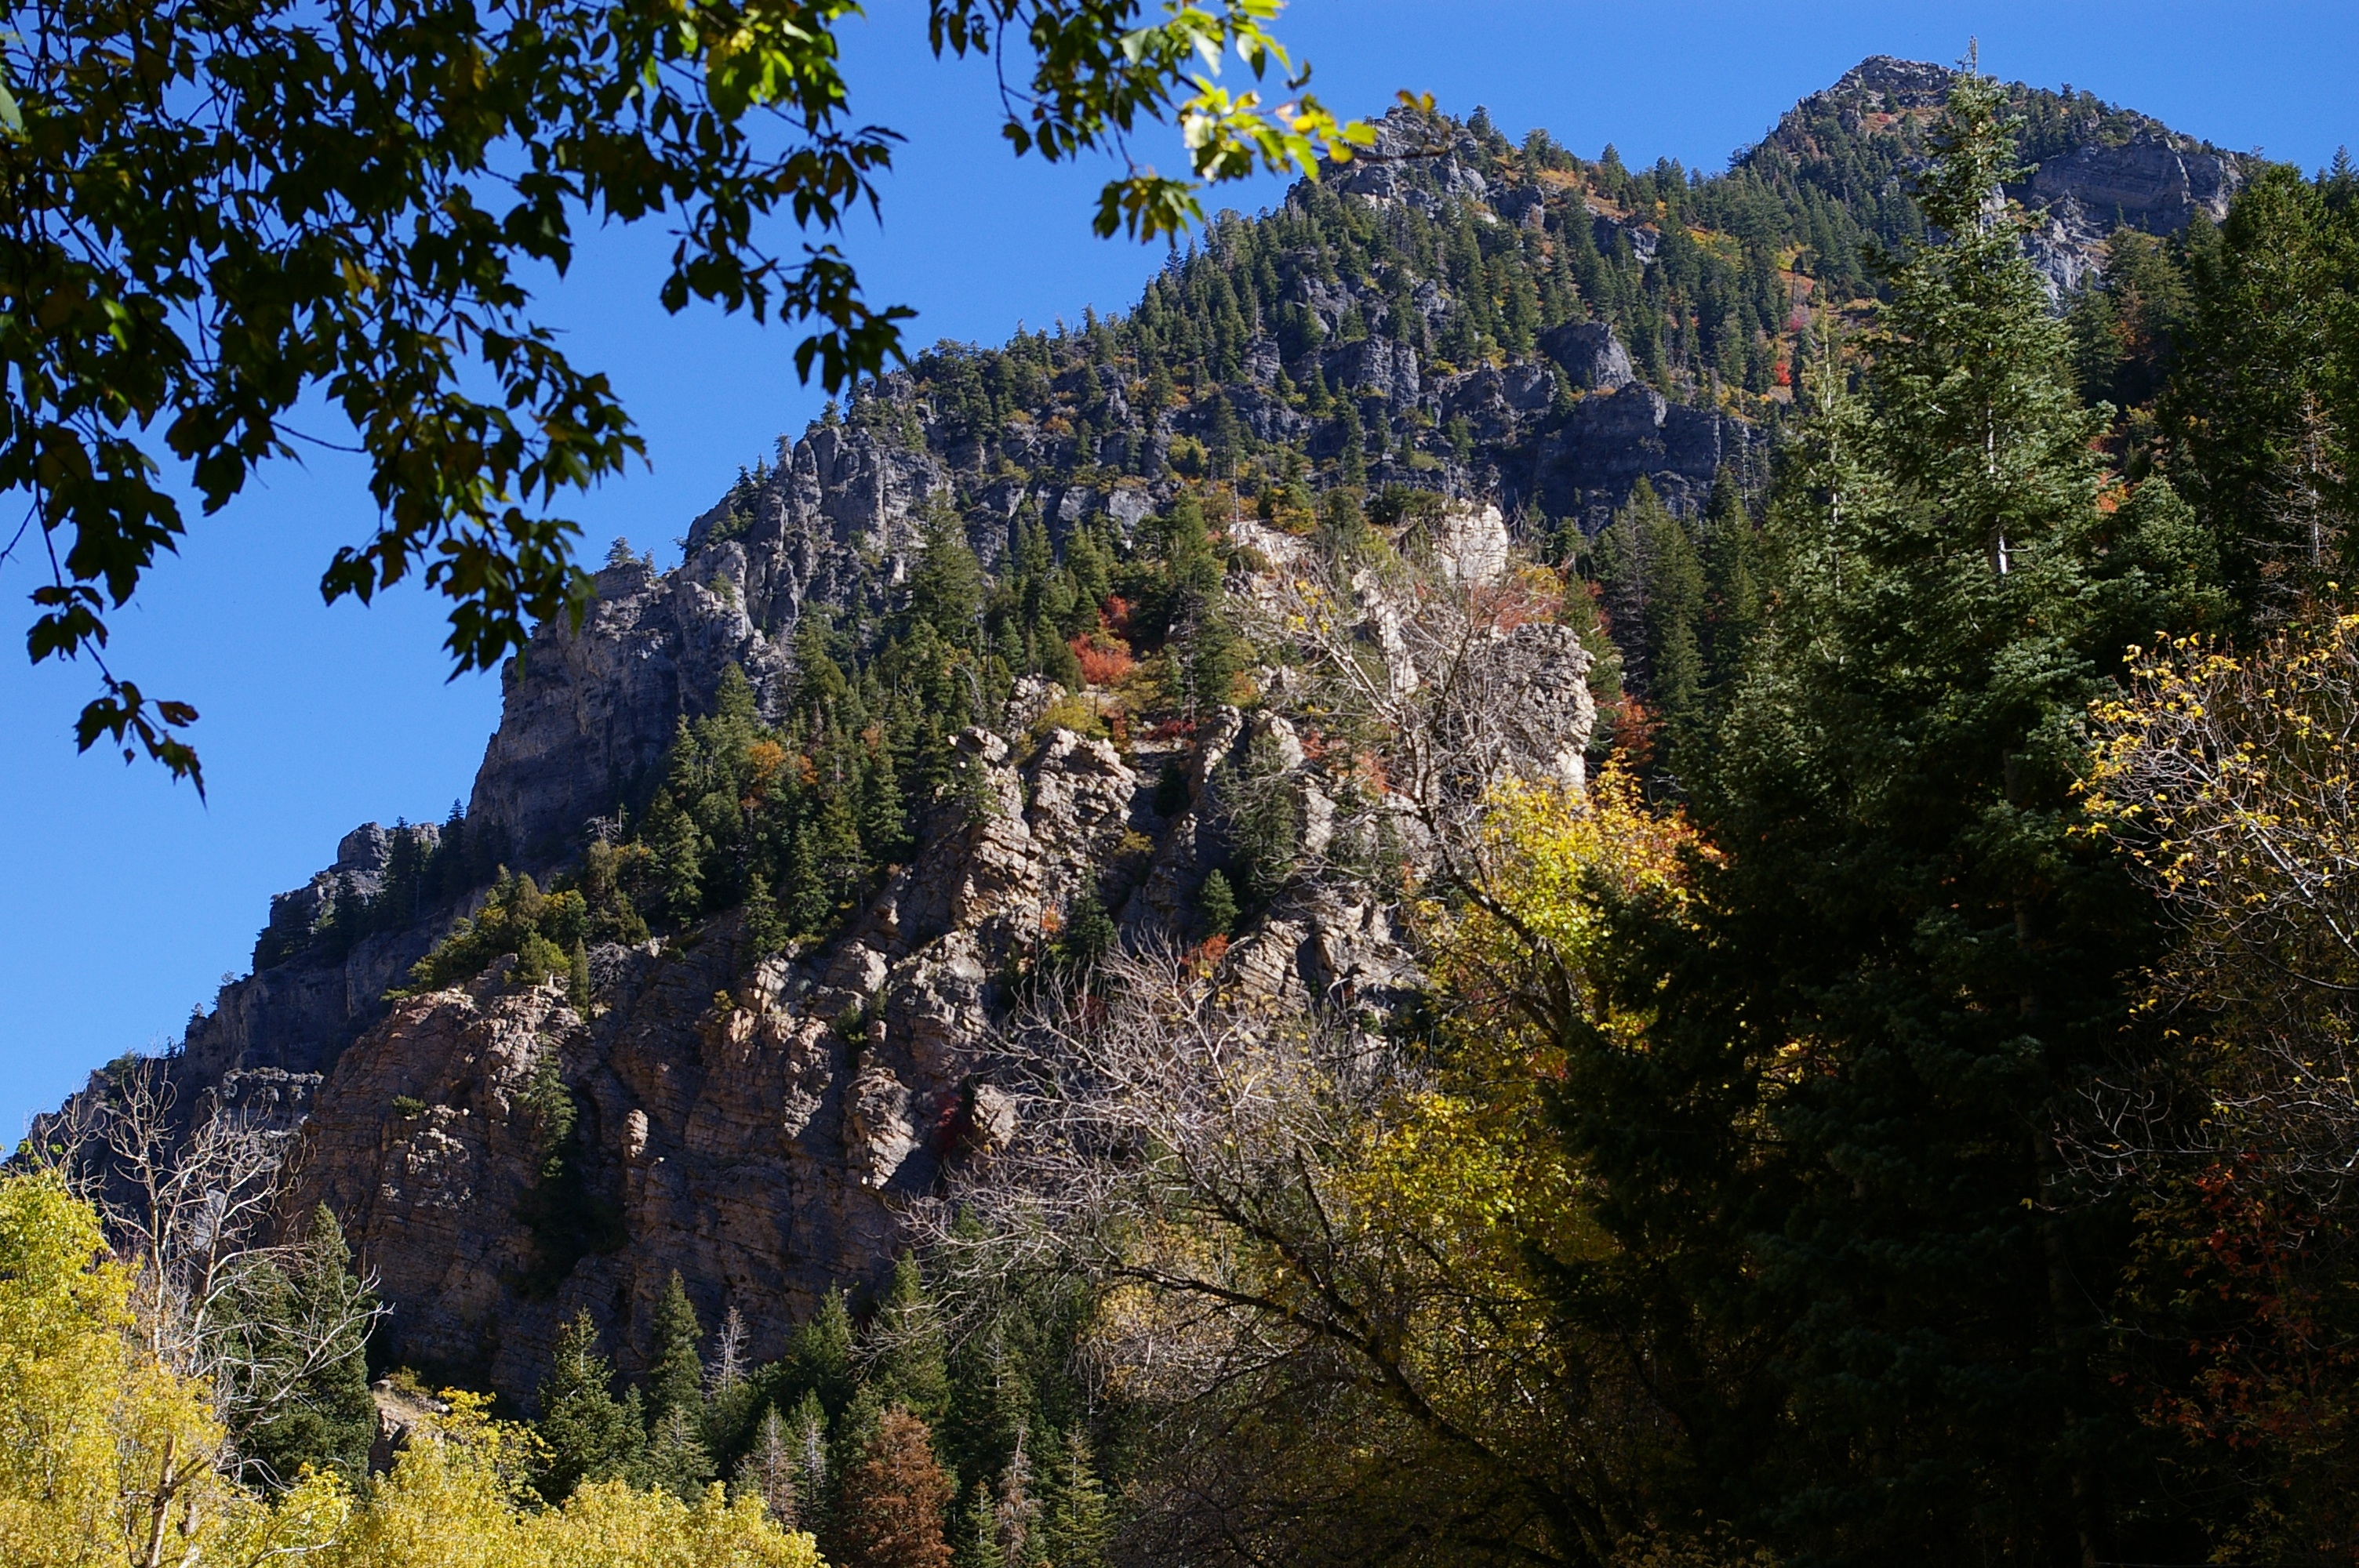
tree, nature, forest, rock, wilderness, walking, mountain, trail, leaf, adventure, valley, mountain range, summer, jungle, scenic, autumn, park, scenery, rocky, terrain, national park, ridge, trees, rocks, mountains, utah, habitat, ecosystem, biome, wasatch, natural environment, geographical feature, woody plant, mountainous landforms